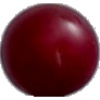
Label: Cherry Wax Red 1